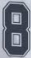
Number: 8